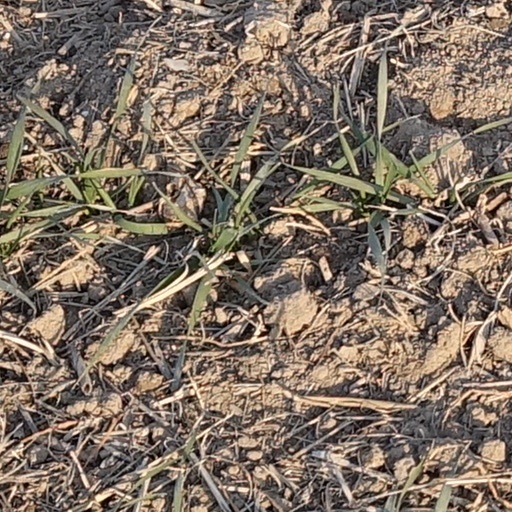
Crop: wheat